Cottey College

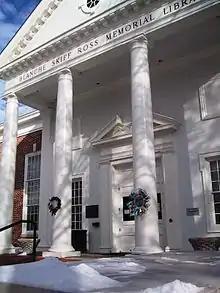
Blanche Skiff Ross Memorial Library

Students come from more than 40 states and in the 2018–19 school year, international students came from 20 different countries.